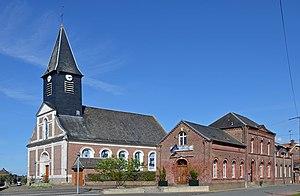
Mairie et église de Candas, Somme, Picardie, France
Candas est une commune française située dans le département de la Somme en région Hauts-de-France.